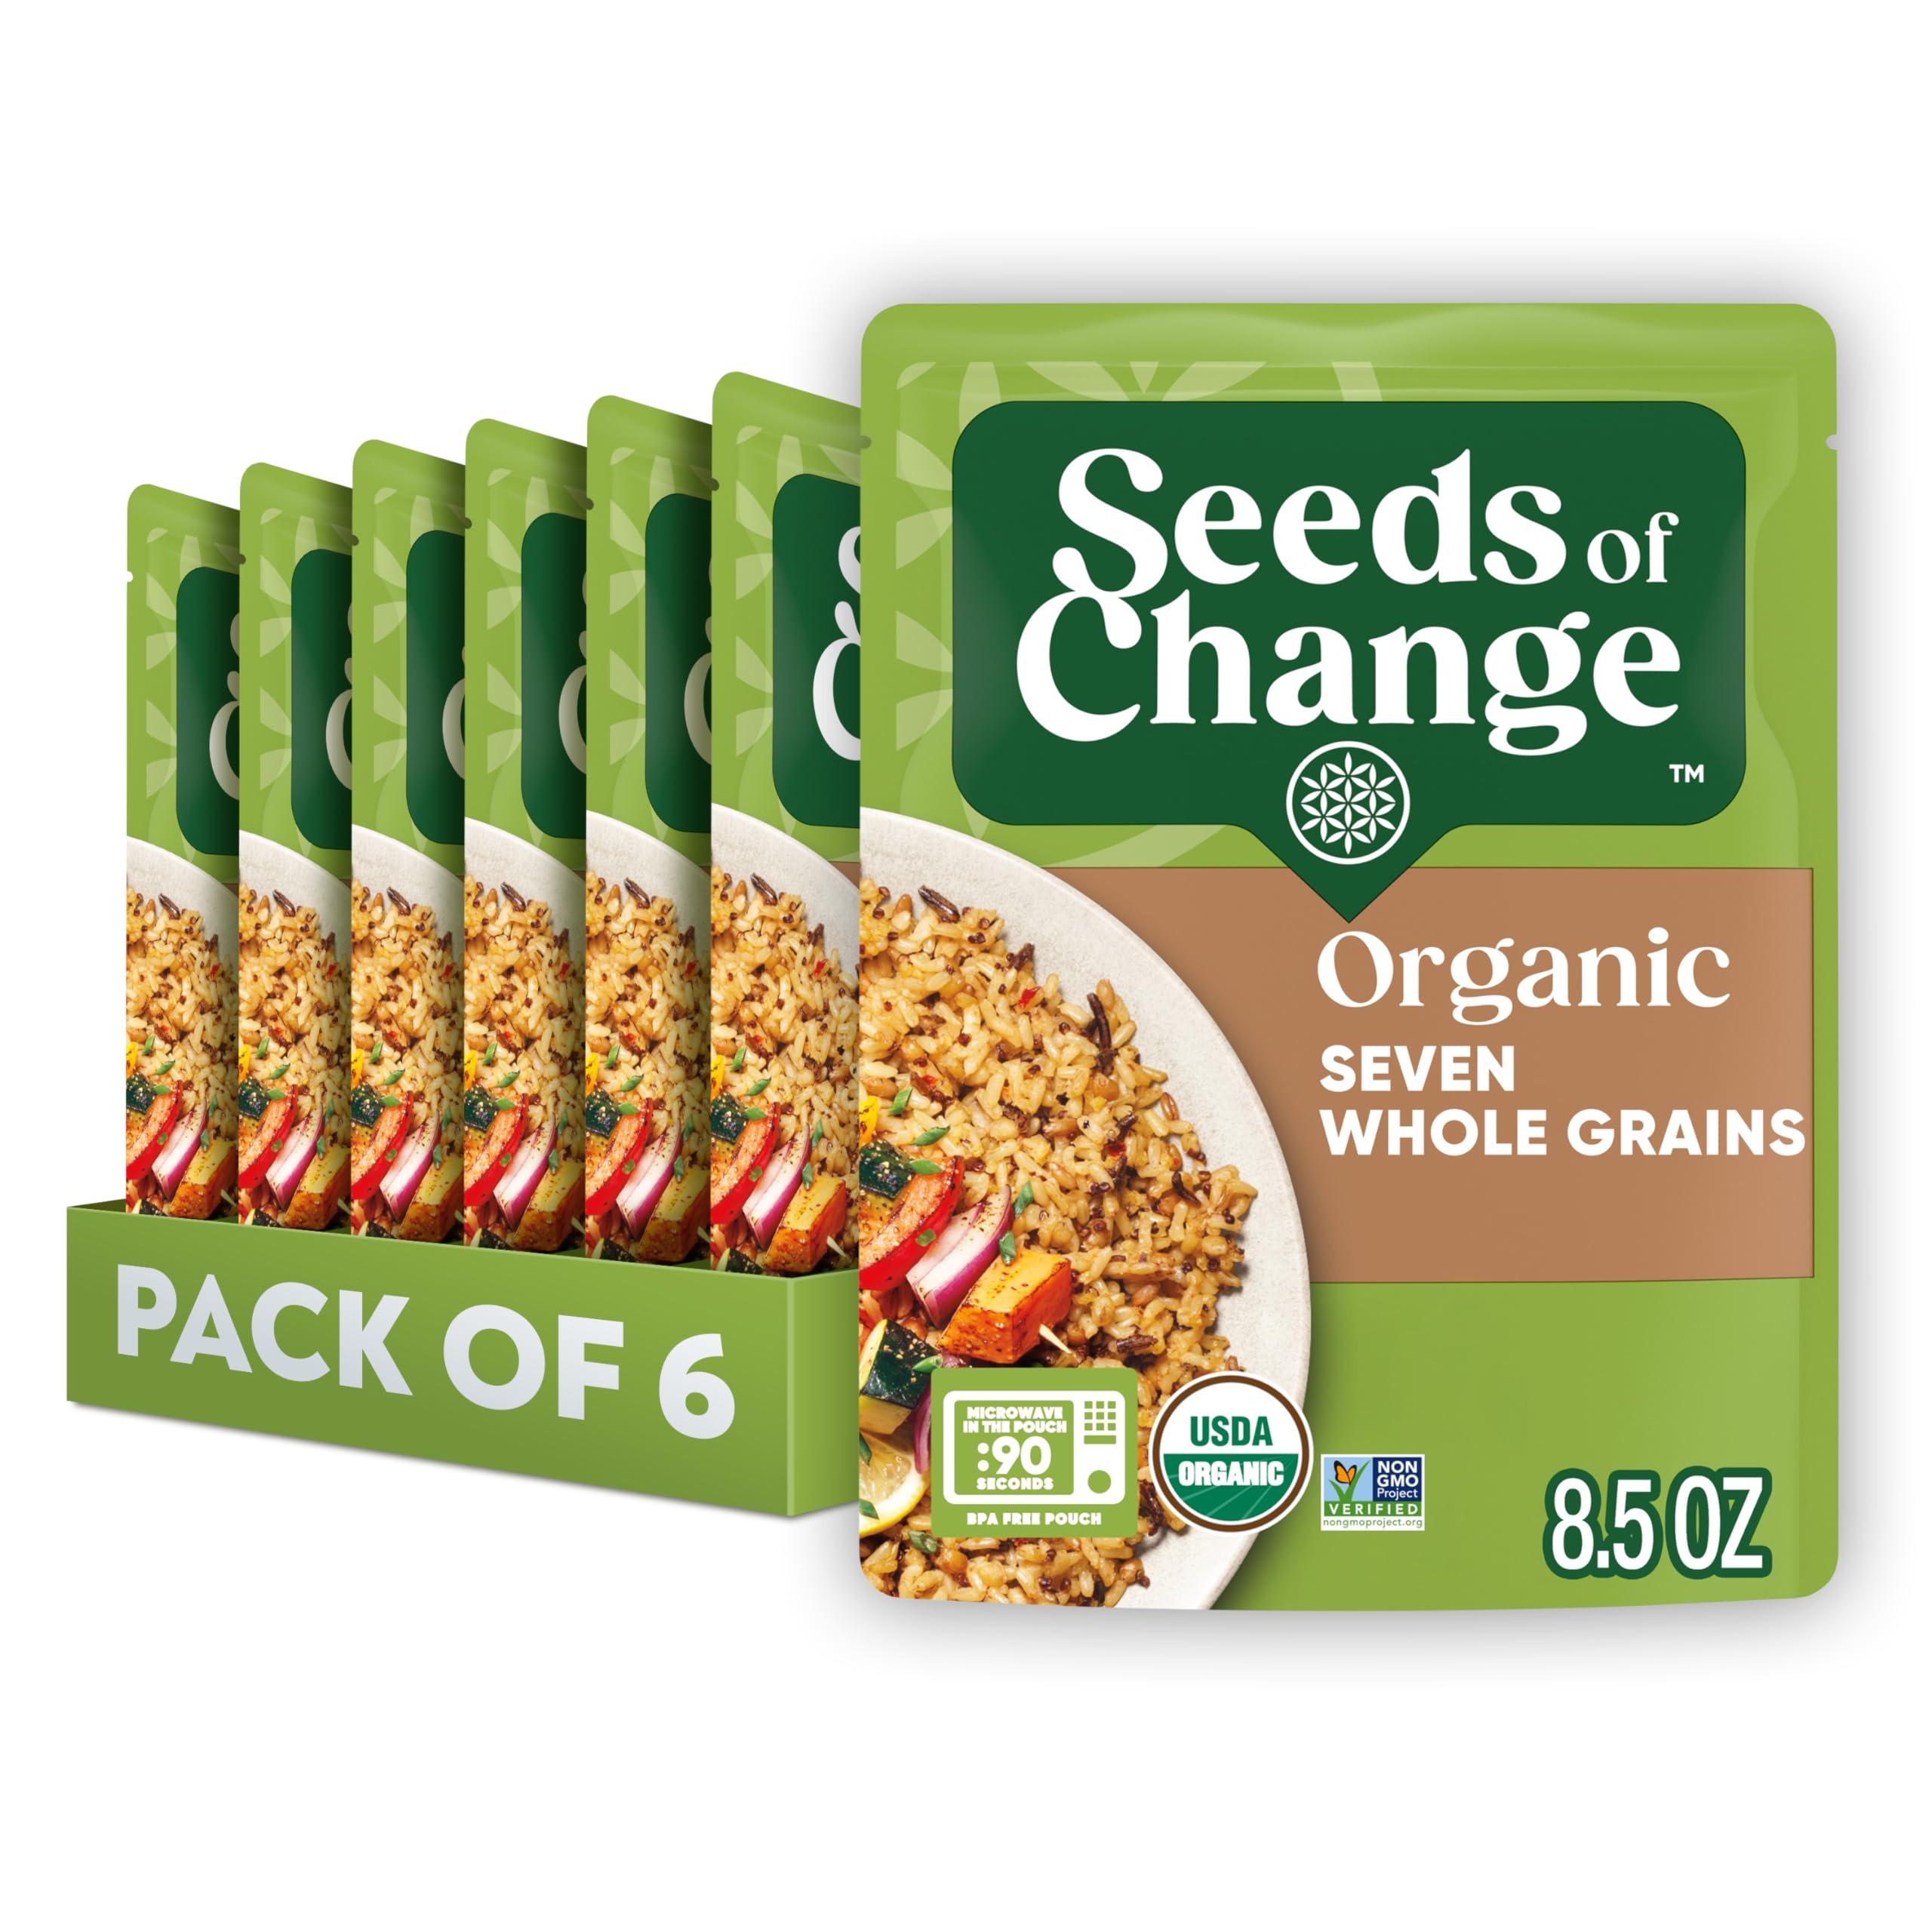
Item Name: SEEDS OF CHANGE Certified Organic Seven Whole Grains Rice, Organic Food, 8.5 OZ Pouch (Pack of 6)
Bullet Point 1: Six 8.5 OZ pouches of SEEDS OF CHANGE Certified Organic Seven Whole Grains Rice
Bullet Point 2: Organic rice mix with carefully selected ingredients is easy to prepare, providing a quick, nutritious meal whenever you're hungry
Bullet Point 3: Long grain brown rice, bulgur, rye, barley, quinoa, millet and wild rice combine together to offer whole-grain organic food goodness
Bullet Point 4: Instant rice can be prepared in about 90 seconds; simply use a microwave or skillet to create a perfectly nutritious dish
Bullet Point 5: Use SEEDS OF CHANGE rice as an integral part of a high-protein rice bowl, or make a mouthwatering seven-grain salad with your favorite herbs and dressing
Value: 51.0
Unit: Ounce

Price: 3.48